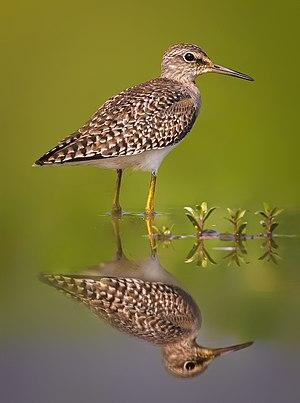
Le Chevalier sylvain est une espèce d'oiseaux limicoles de la famille des Scolopacidae.